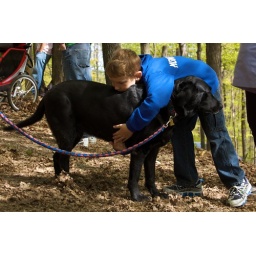
A cute kid and his cute dog were waiting near the finish to cheer someone on.